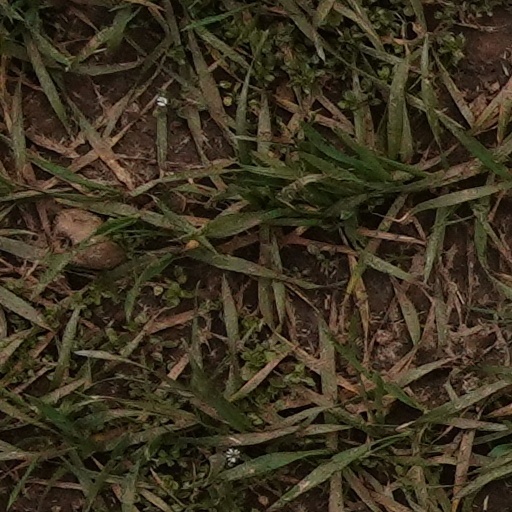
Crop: wheat